Boxcar Willie

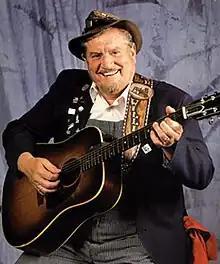
Martin in Boxcar Willie garb

Lecil Travis Martin (September 1, 1931 – April 12, 1999), whose stage name was Boxcar Willie, was an American country music singer-songwriter, who sang in the "old-time hobo" music style, complete with overalls, and a floppy hat. "Boxcar Willie" was originally a character in a ballad he wrote, but he later adopted it as his own stage name. His early musical career was parallel to service as an enlisted flight engineer in the United States Air Force.